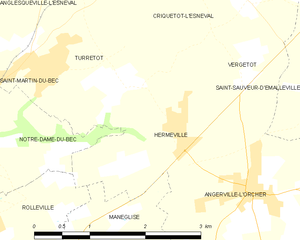
Carte des communes françaises Hermeville